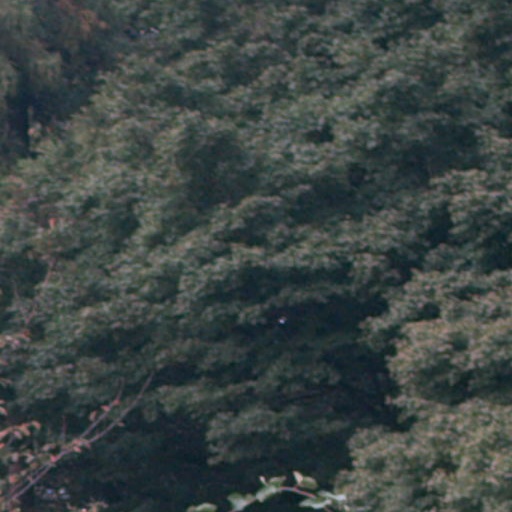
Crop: cassava